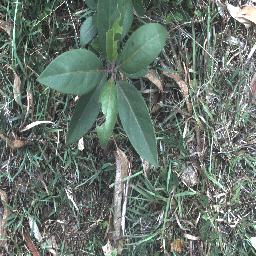
Label: negative